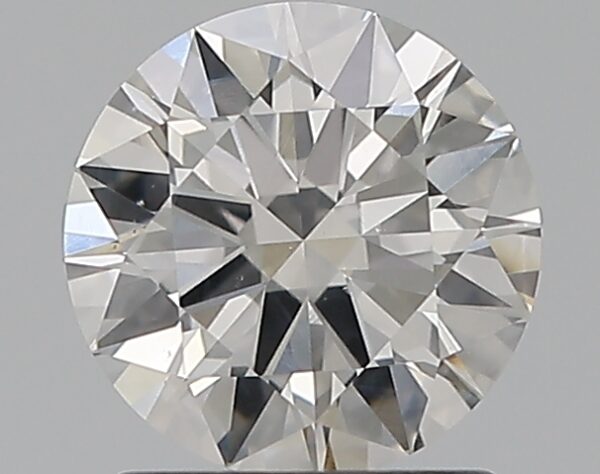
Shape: round
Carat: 1.2
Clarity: SI1
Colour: E
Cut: EX
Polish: EX
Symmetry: EX
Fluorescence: N
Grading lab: GIA
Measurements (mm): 6.88 x 6.93 x 4.1